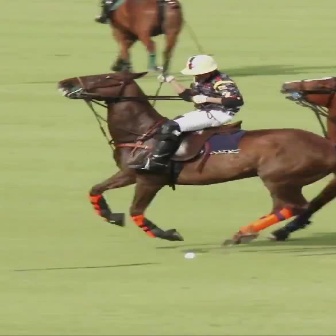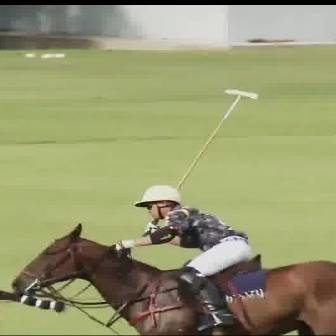
  Please identify the target specified by the bounding box [122,53,244,174] in the first image and locate it in the second image. Return the coordinates in [x_min,y_min,x_max,y_max] format.
Answer: [107,183,257,333]